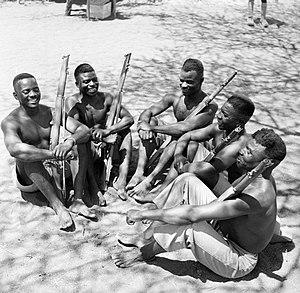
L’histoire de la Somalie peut être, à l'instar des autres États d'Afrique, divisée en période pré-coloniale, coloniale et post-coloniale. Cette dernière est marquée par des troubles ayant fait tomber les institutions somaliennes.